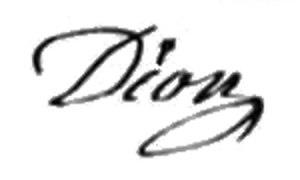
Signature manuscrite d'Auguste-Louis Dion
Auguste-Louis Dion, né à Paris dans le 7ᵉ arrondissement le 3 janvier 1824 mort à Paris dans le 11ᵉ arrondissement le 19 novembre 1873, est un sculpteur animalier français.